John Morrissey

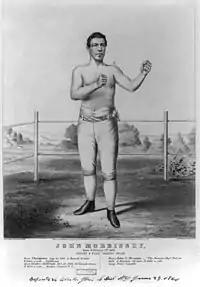
John Morrissey as a boxer

It was during his time in California that Morrissey appeared for the first time in a professional prizefighting ring. On August 31, 1852, he defeated George Thompson at Mare Island, California in the 11th round, earning $5,000 (~$ in ). This success encouraged him to return to New York to fight the American Champion, Yankee Sullivan.